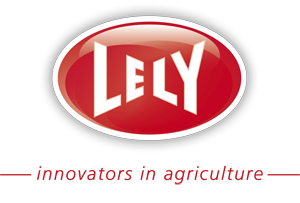
Lely Holding N.V., plus connu sous le nom de Lely, est une entreprise néerlandaise créée en 1948. Ses deux principales activités sont la fabrication de robots pour vaches laitières et, fermée d'ici fin 2017, de machines agricoles pour le fourrage.